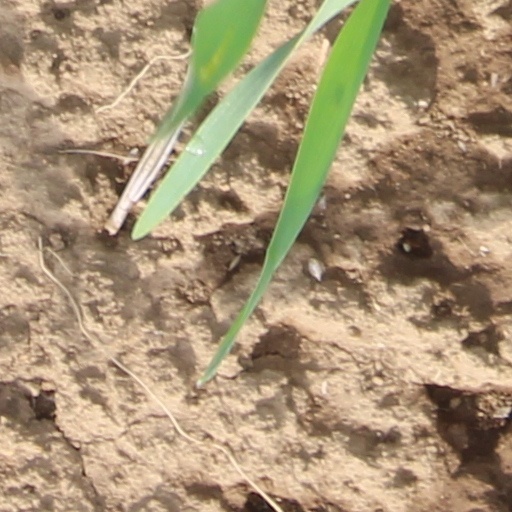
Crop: wheat